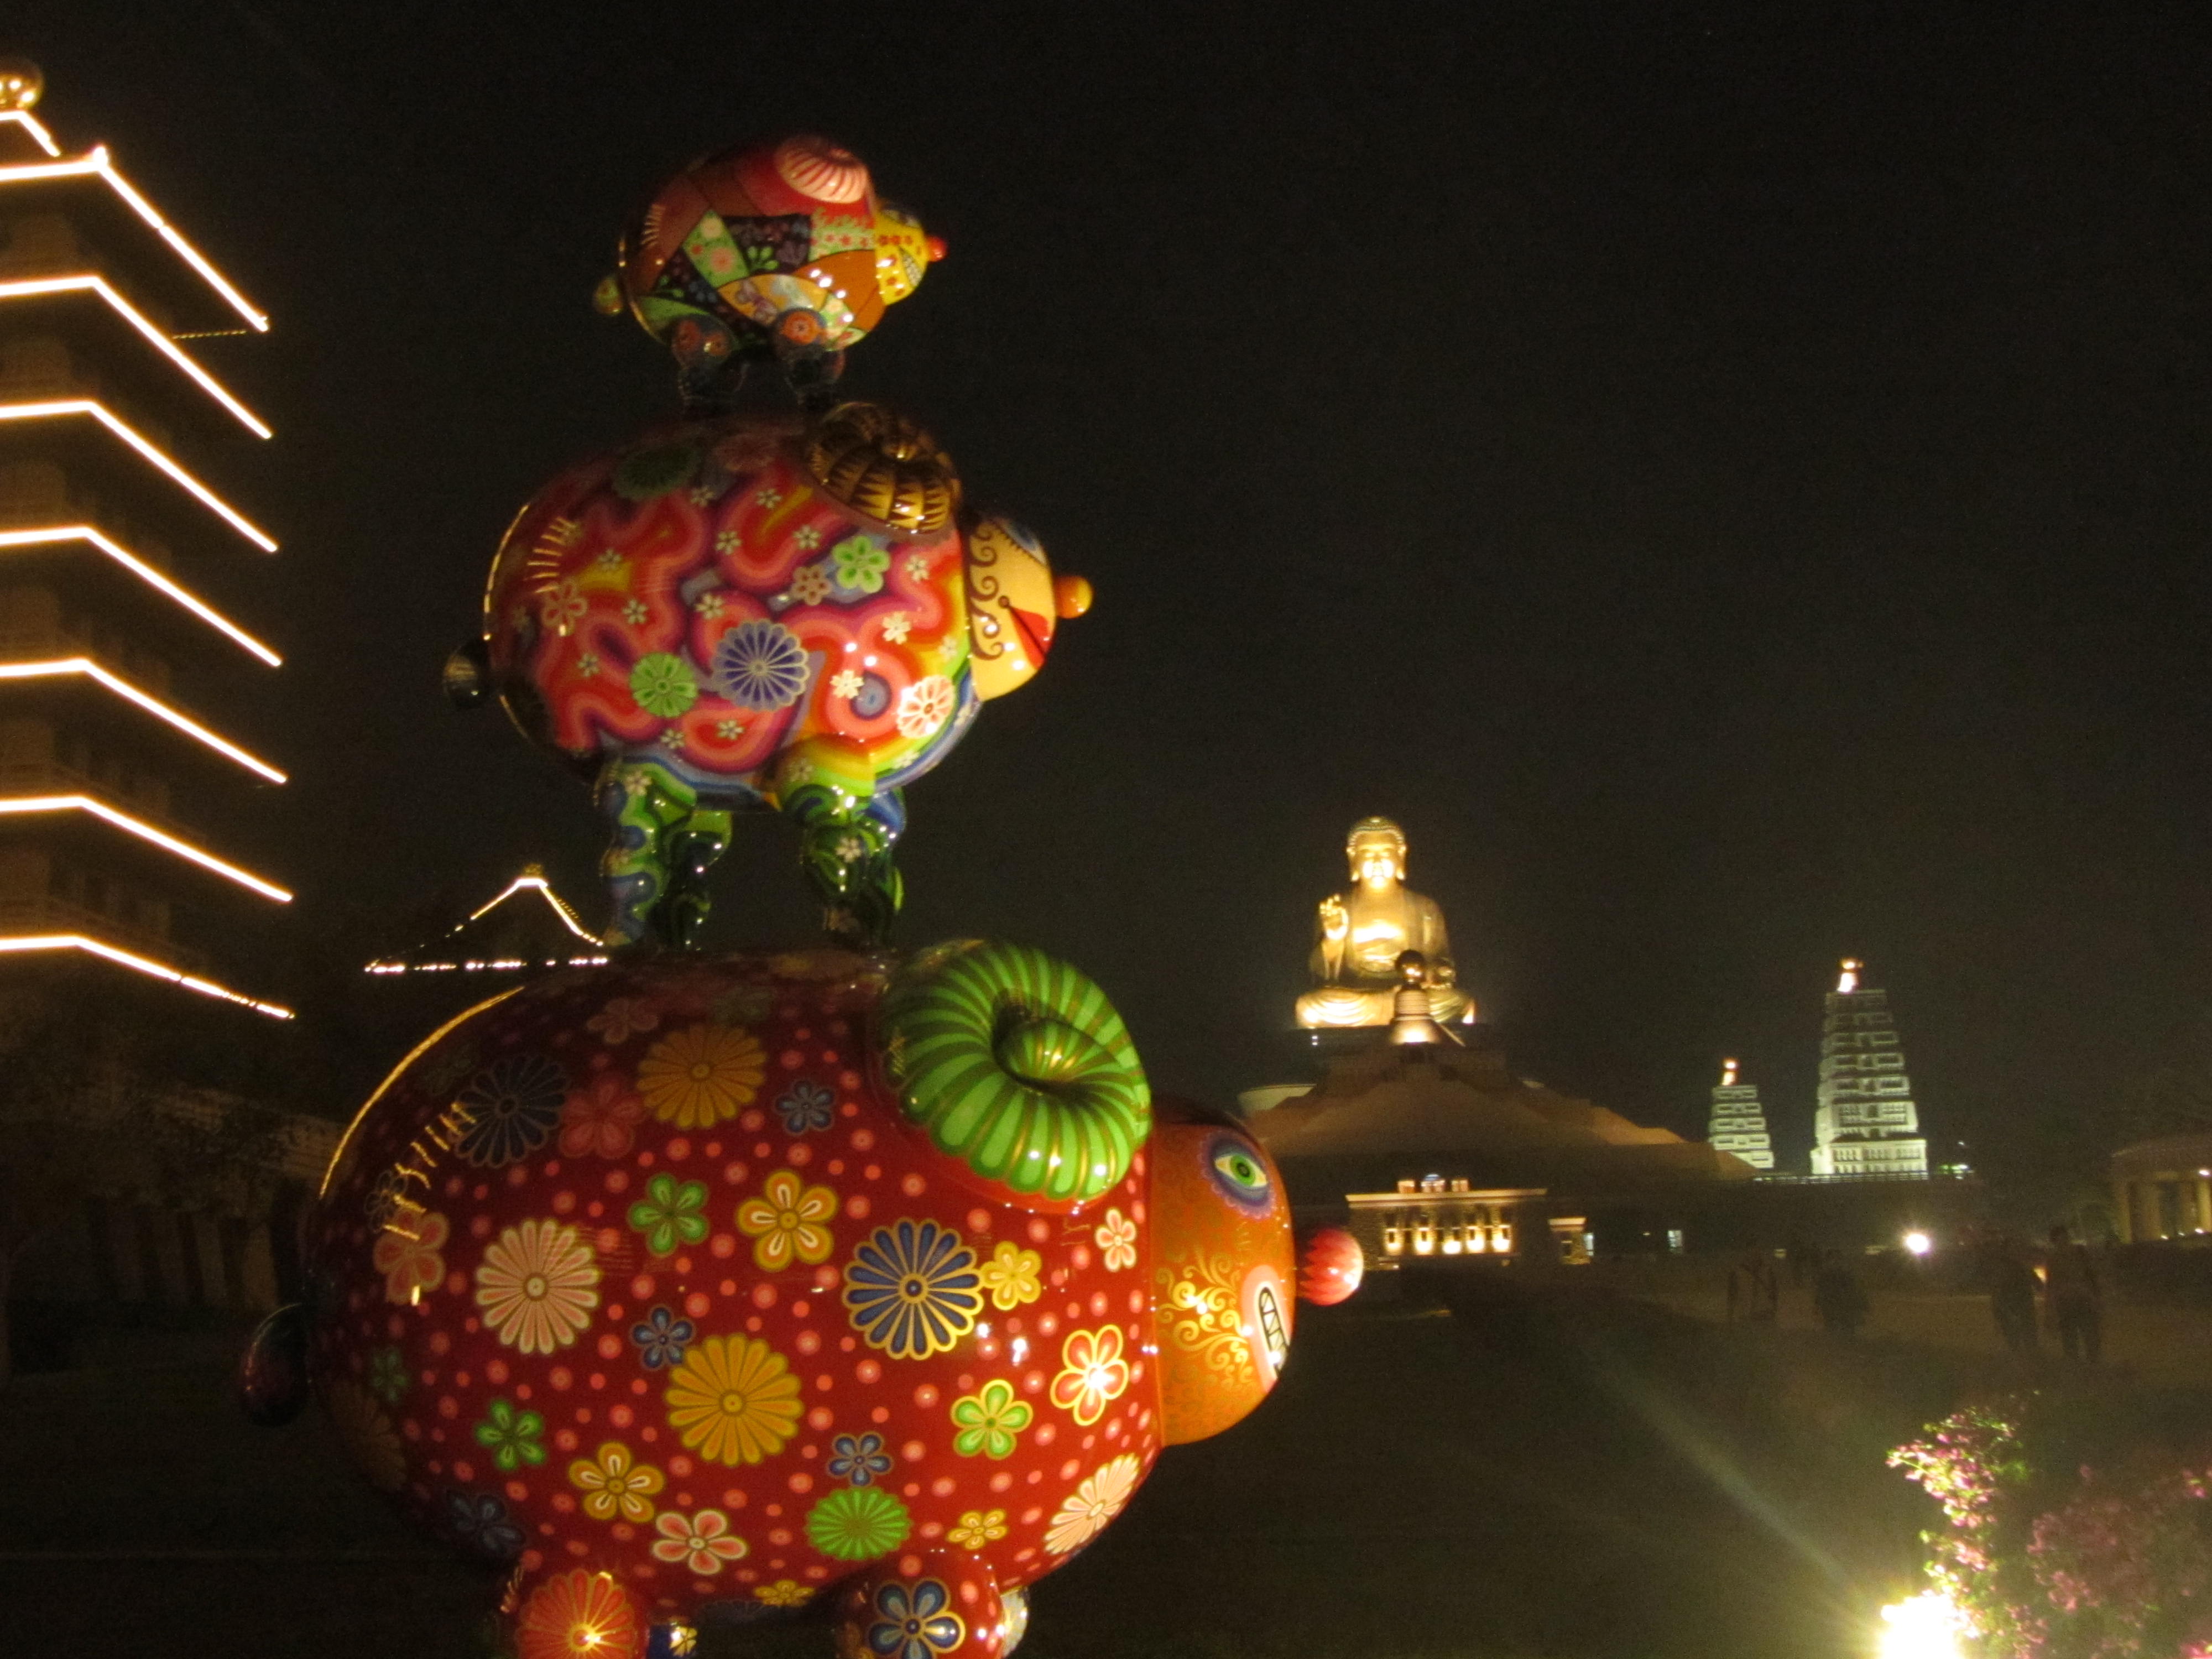
cat, night, night photograph, buddha, Buddha Memorial Center, kaohsiung, taiwan, new year, lighting, event, plant, festival, mid autumn festival